1976 Mexican general election

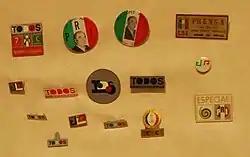
López Portillo campaign buttons.

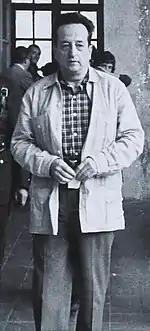
Valentín Campa ran as a write-in candidate for the Mexican Communist Party.

The PPS and the PARM supported López Portillo's candidacy, as they had traditionally done with previous candidates for the PRI.